Jan Hájek (tennis)

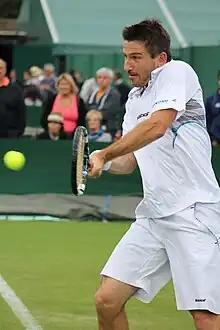
Hájek at the 2013 Wimbledon Championships

Jan Hájek (born 7 August 1983) is a retired male professional tennis player from the Czech Republic. He reached the third round of the 2007 French Open and attained a career-high ATP singles ranking of World No. 71 in November 2006.